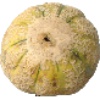
Label: Cantaloupe 2